Croatian nationalism

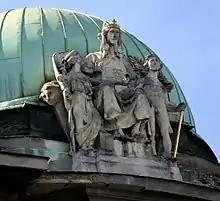
Mother Croatia is the personification of Croatia as its national emblem.

Croatian nationalism is the set of political, economic, civic, cultural, and ethnic ideologies that promotes the interests and influences within Croatia, the Croat people, Croatian citizens and the Croatian diaspora. It indicates the aspects that characterize and distinguish Croatian society as an autonomous community. The national identity and self-determination of Croatia has seen significant dynamism throughout its history. The cultural and ethnic unity of Croats has been a key component of nationalism since the 19th century. Roman Catholicism and the Illyrian movement influenced early-stage nationalist ideas. The claim and promise of historic statehood for Croats has informed many varieties of modern Croatian nationalism. This created the concept of Greater Croatia, the belief in the equivalence between the territorial scope of the Croatian people and that of the Croatian state. This regional sphere of influence spreads Croatian nationalism across Southeast Europe.